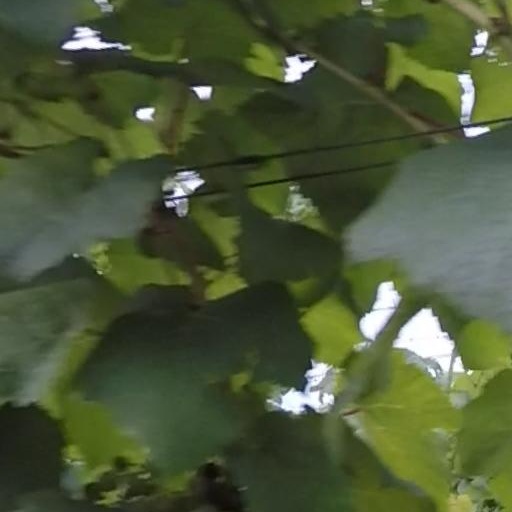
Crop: grape